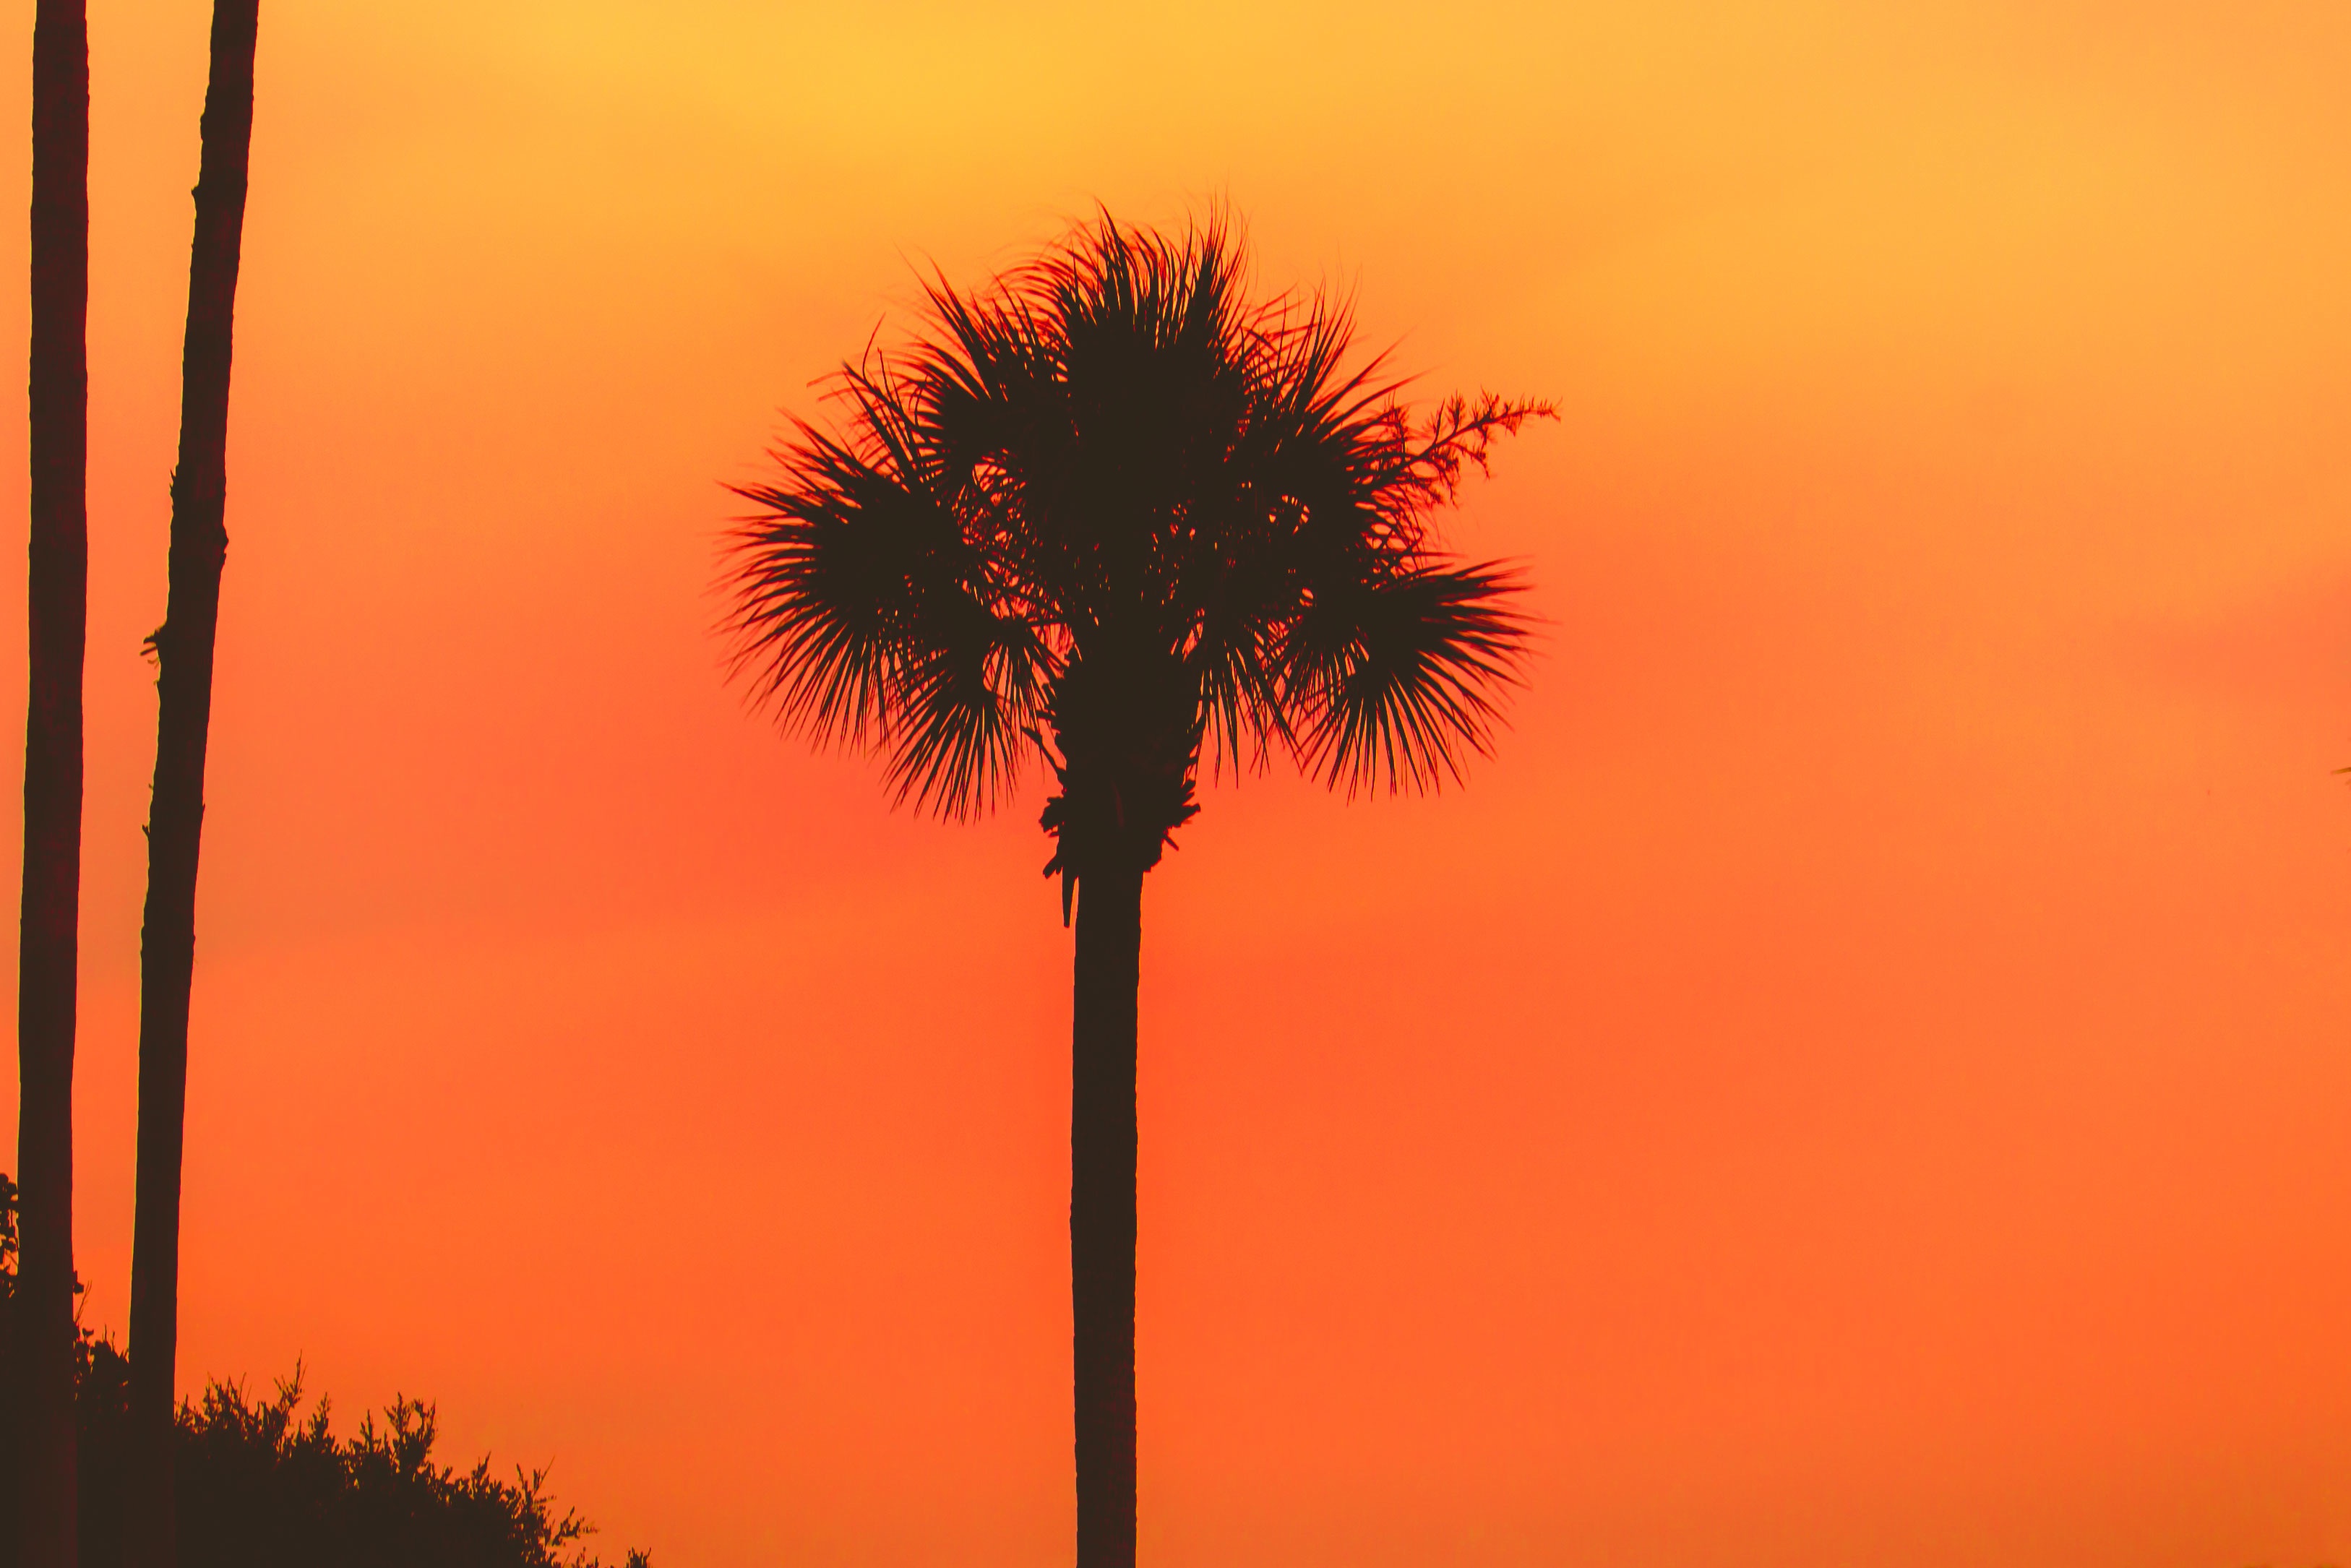
tree, plant, sky, sun, sunrise, sunset, sunlight, morning, flower, dawn, dusk, evening, yellow, flowering plant, plant stem, land plant, arecales, palm family